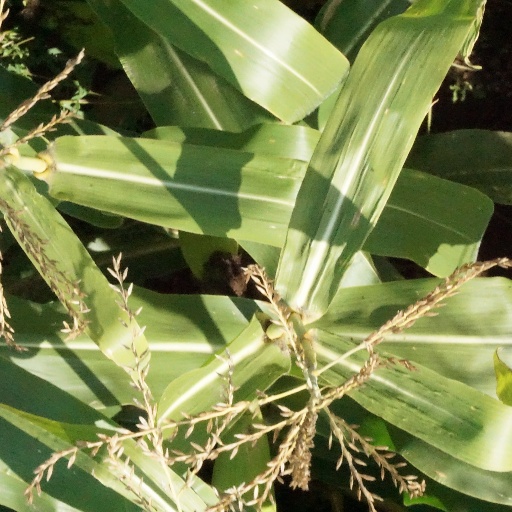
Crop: maize; corn